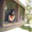
Label: bird